Djuanda Kartawidjaja

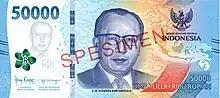
50,000 rupiah banknote featuring Djuanda Kartawidjaja, issued in 2022

On the afternoon of 6 November 1963, Djuanda went to a hotel in Jakarta, accompanied by his wife and daughter, to participate in a ceremony. He collapsed suddenly at 11:25 p.m., and his pulse stopped 20 minutes later. His personal doctor rushed to the scene and gave him artificial respiration, but it was unsuccessful. On 7 November, the Indonesian government announced that Djuanda had died of a heart attack. After his death, Djuanda was appointed a national figure based on the Presidential Decree No. 224/1963.